3 Days in Quiberon

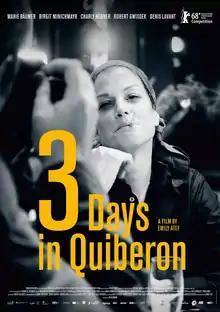
Film poster

3 Days in Quiberon is a 2018 drama film written and directed by Emily Atef, based on an idea by Denis Poncet. It is an international co-production between Germany, Austria, and France. It stars Marie Bäumer as famous actress Romy Schneider, with Birgit Minichmayr, Charly Hübner, Robert Gwisdek, and Denis Lavant in supporting roles. It focuses on three days during the last year of Schneider's life.